Putnam-Parker Block

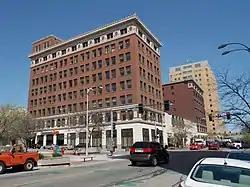

The Putnam-Parker Block, also known as City Square, are historic structures located in downtown Davenport, Iowa, United States. The property includes three buildings that take up the south half of block 43 in what is known as LeClaire's First Addition. The main façade of the structures face south along West Second Street. They were listed on the National Register of Historic Places in 2011. In 2020, it was included as a contributing property in the Davenport Downtown Commercial Historic District. The former Putnam Building now houses a Marriott Autograph Collection hotel named The Current Iowa.